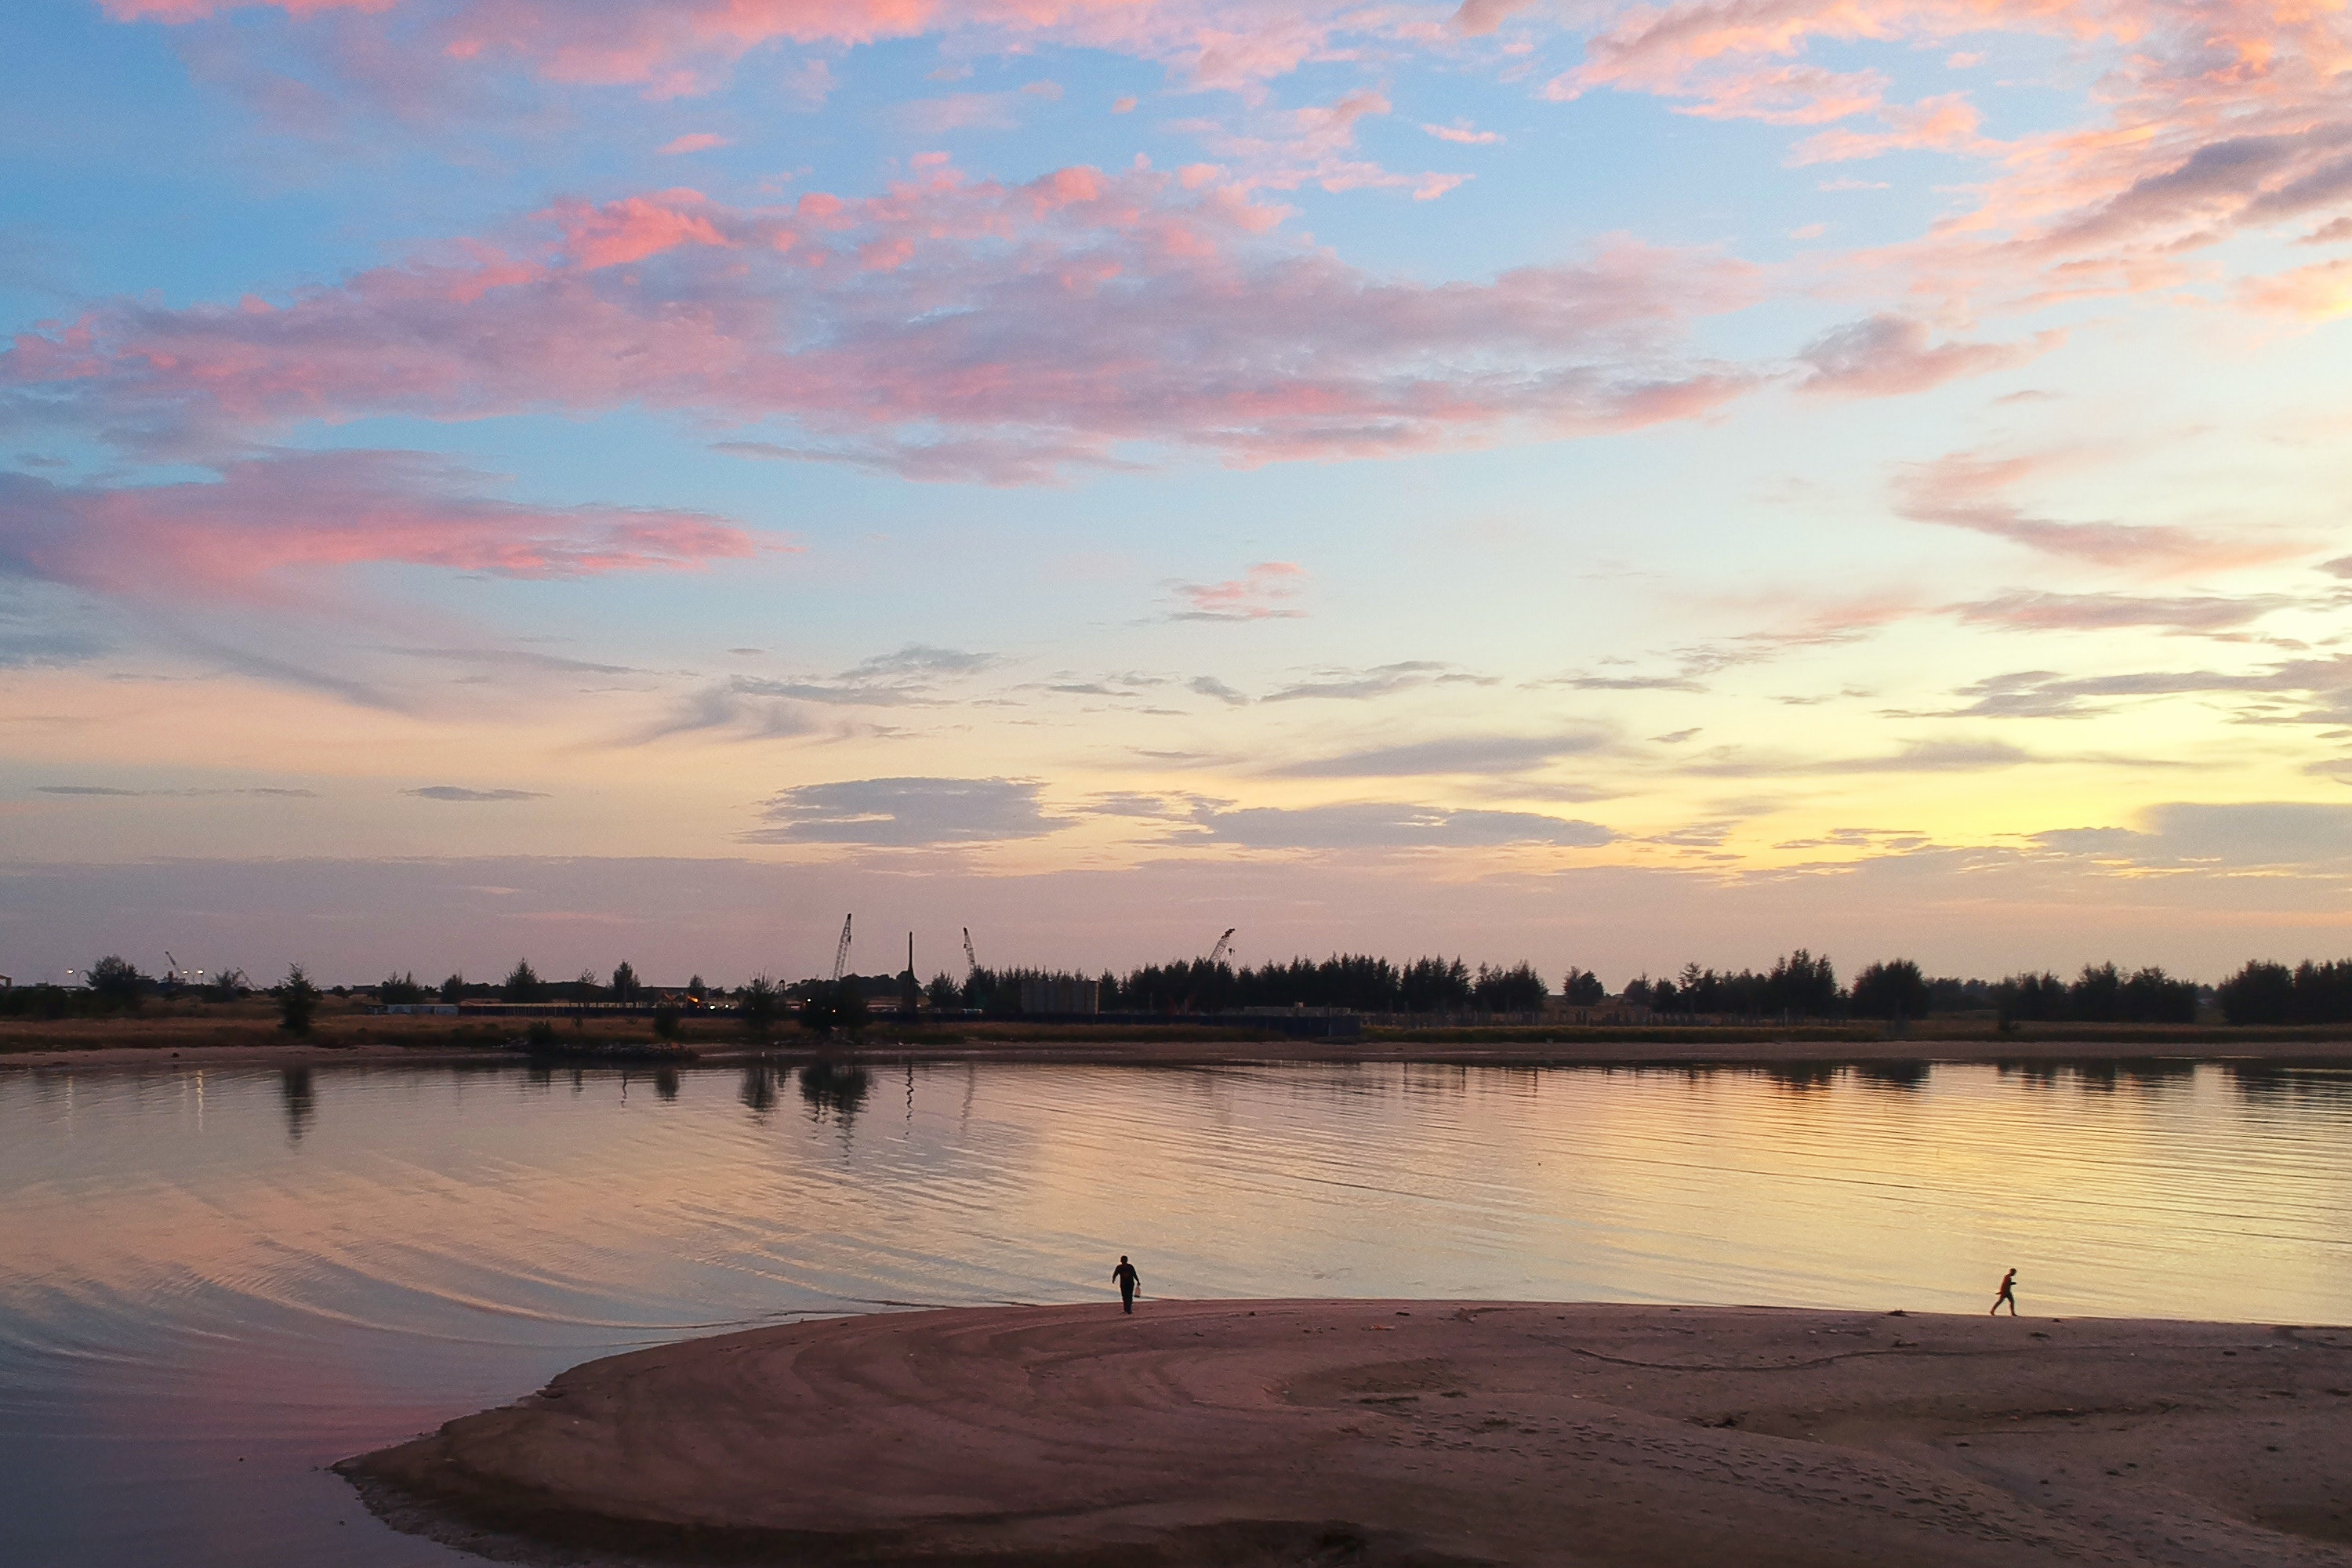
sky, body of water, reflection, water, afterglow, nature, cloud, sunset, horizon, dusk, evening, lake, morning, water resources, sunrise, calm, dawn, river, bank, atmosphere, sea, reservoir, loch, landscape, red sky at morning, inlet, ocean, sunlight, wetland, meteorological phenomenon, marsh, floodplain, sound